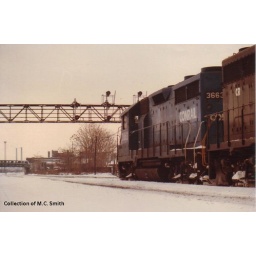
Conrail GP 35 #3663 (exRDG) creeping east towards the old Main street bridge in Rochester, N.Y. 1-15-77